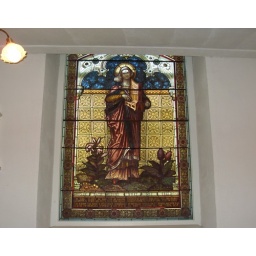
Beautiful stained glass window in the church.